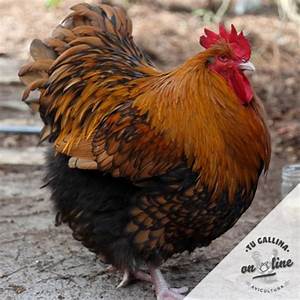
Label: gallina